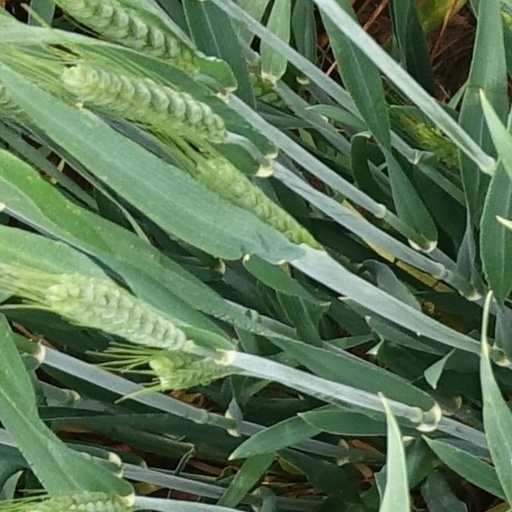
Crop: wheat